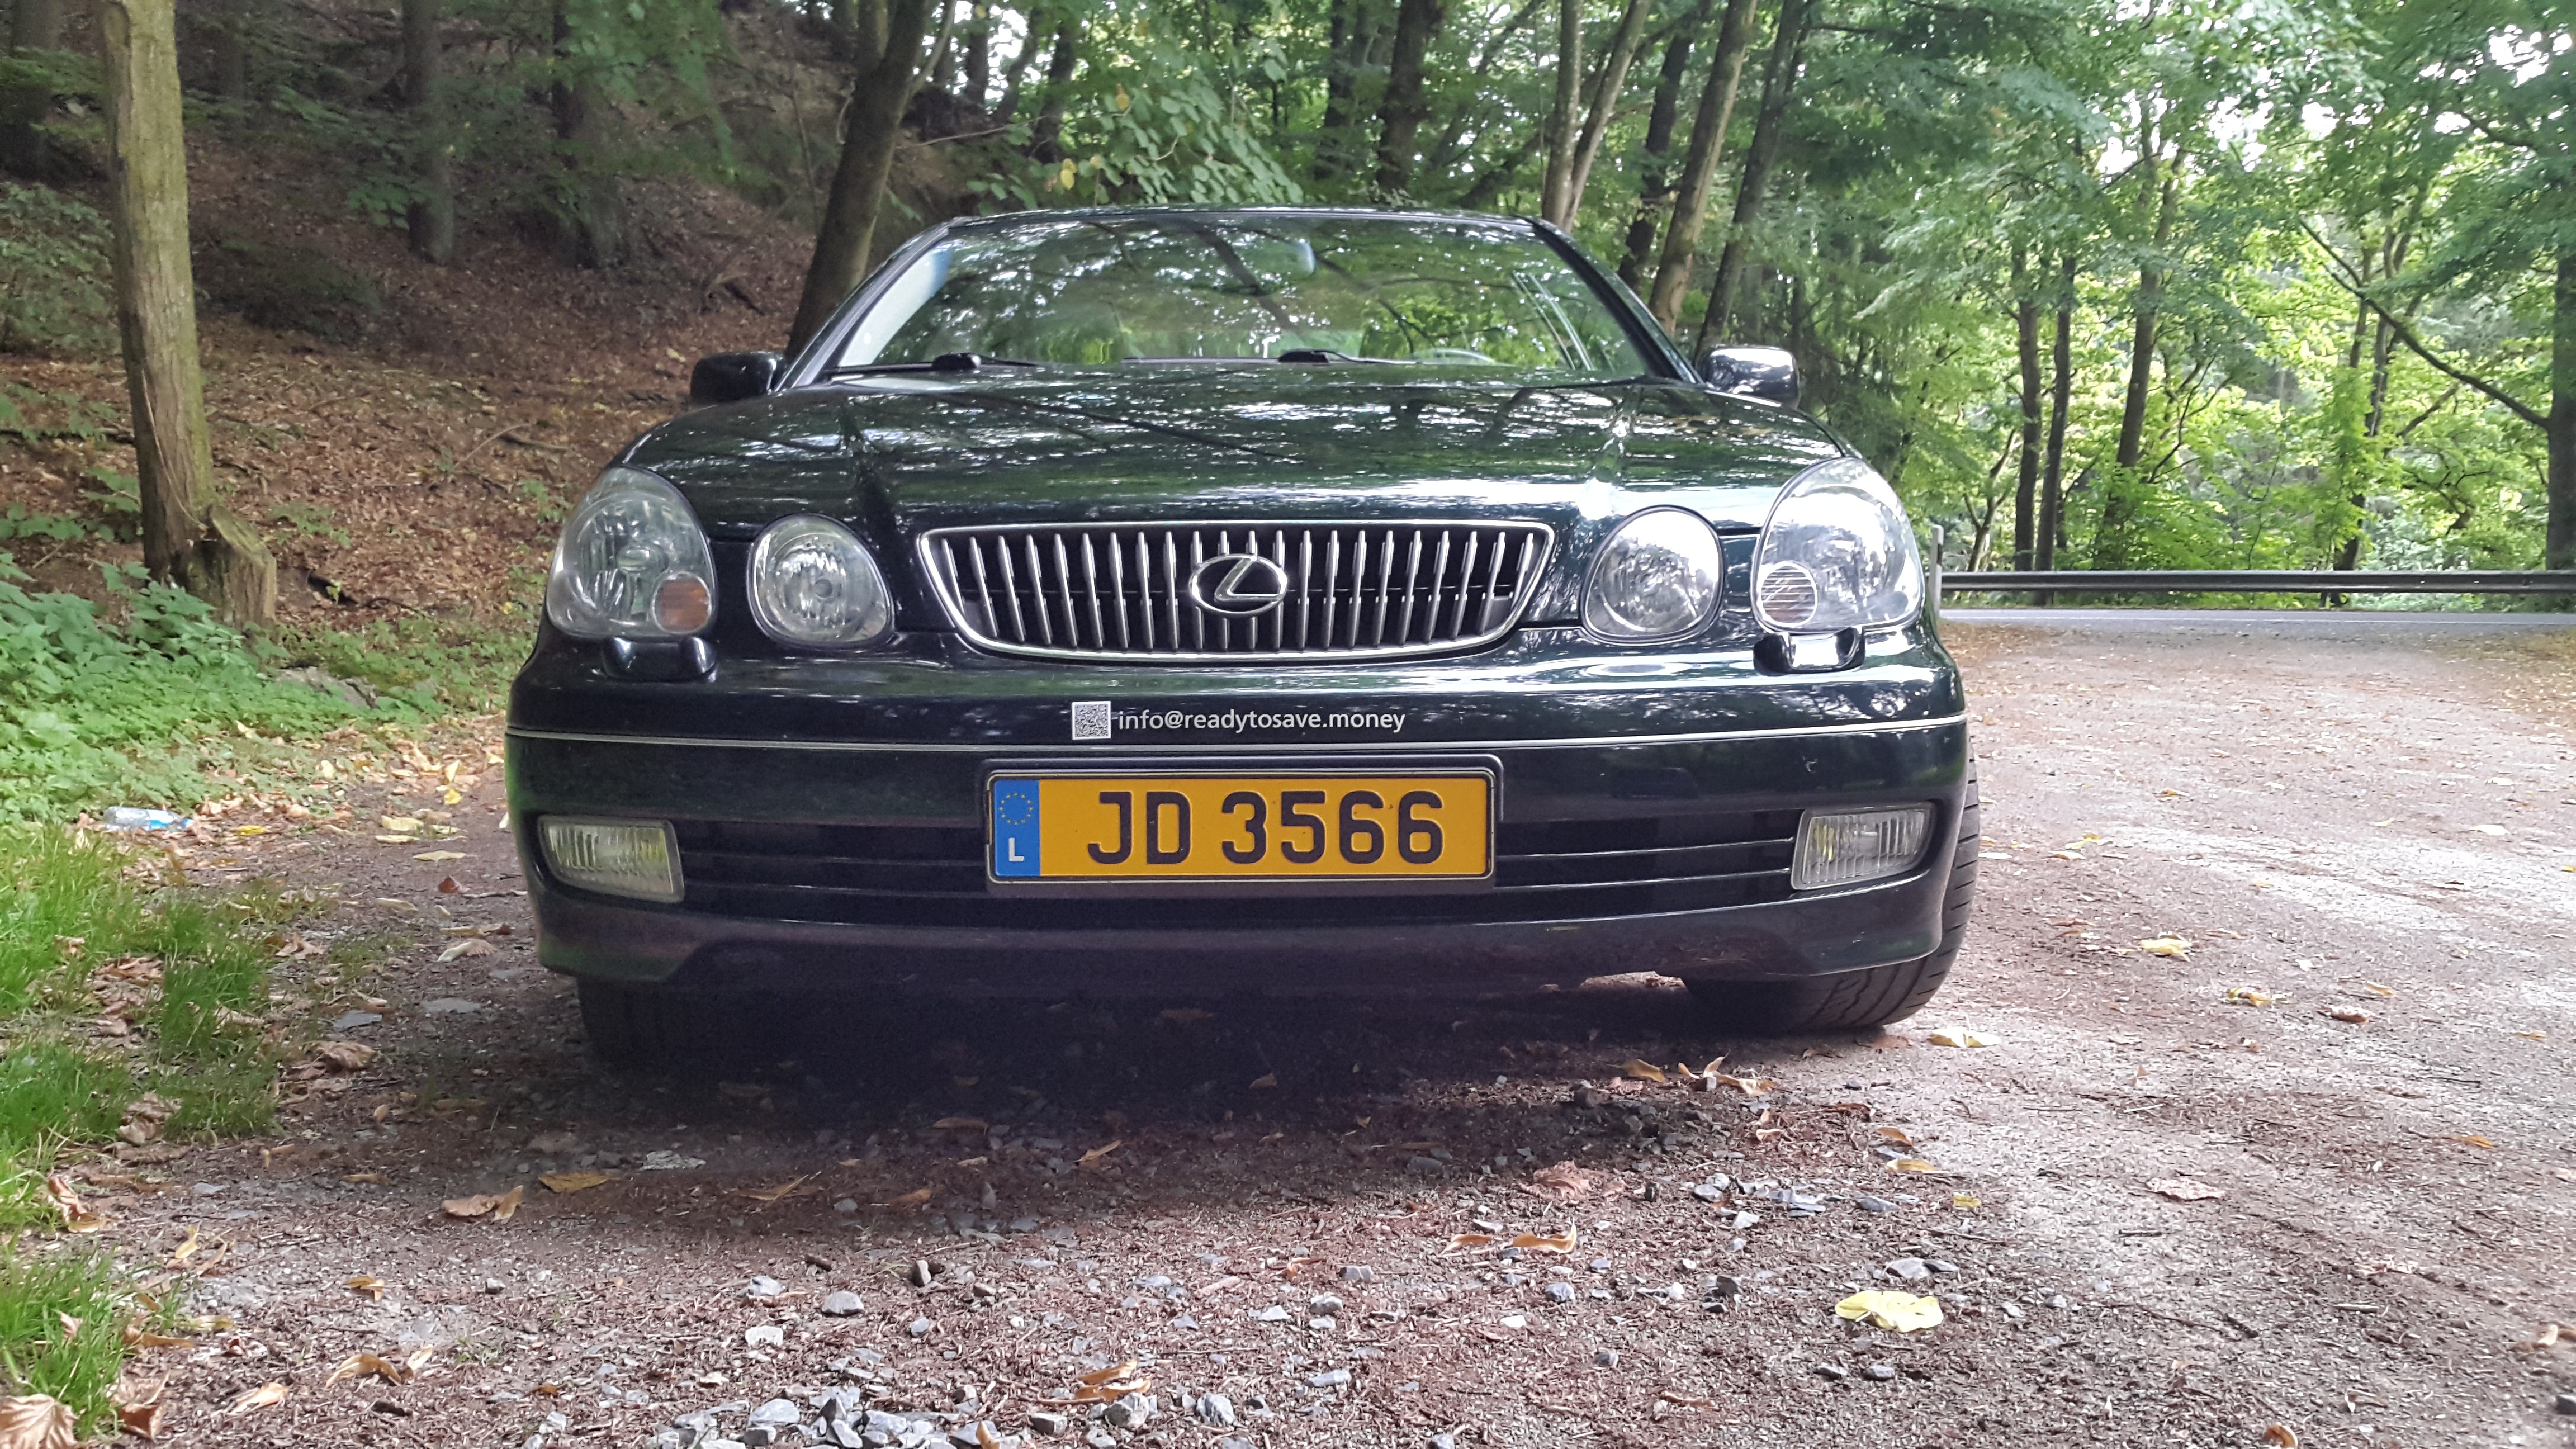
nature, car, atmosphere, travel, vehicle, auto, automotive, sports car, bumper, climate, sedan, toyota, classic, limousine, vehicles, lexus, responsibility, environmentally friendly, around the world, environmental awareness, sport utility vehicle, land vehicle, hybrid vehicle, automobile make, automotive exterior, compact car, luxury vehicle, vehicle registration plate, family car